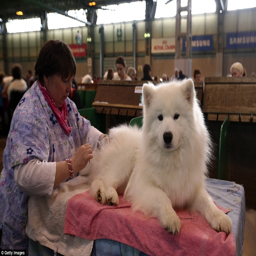
animal is groomed on the second day of dog show